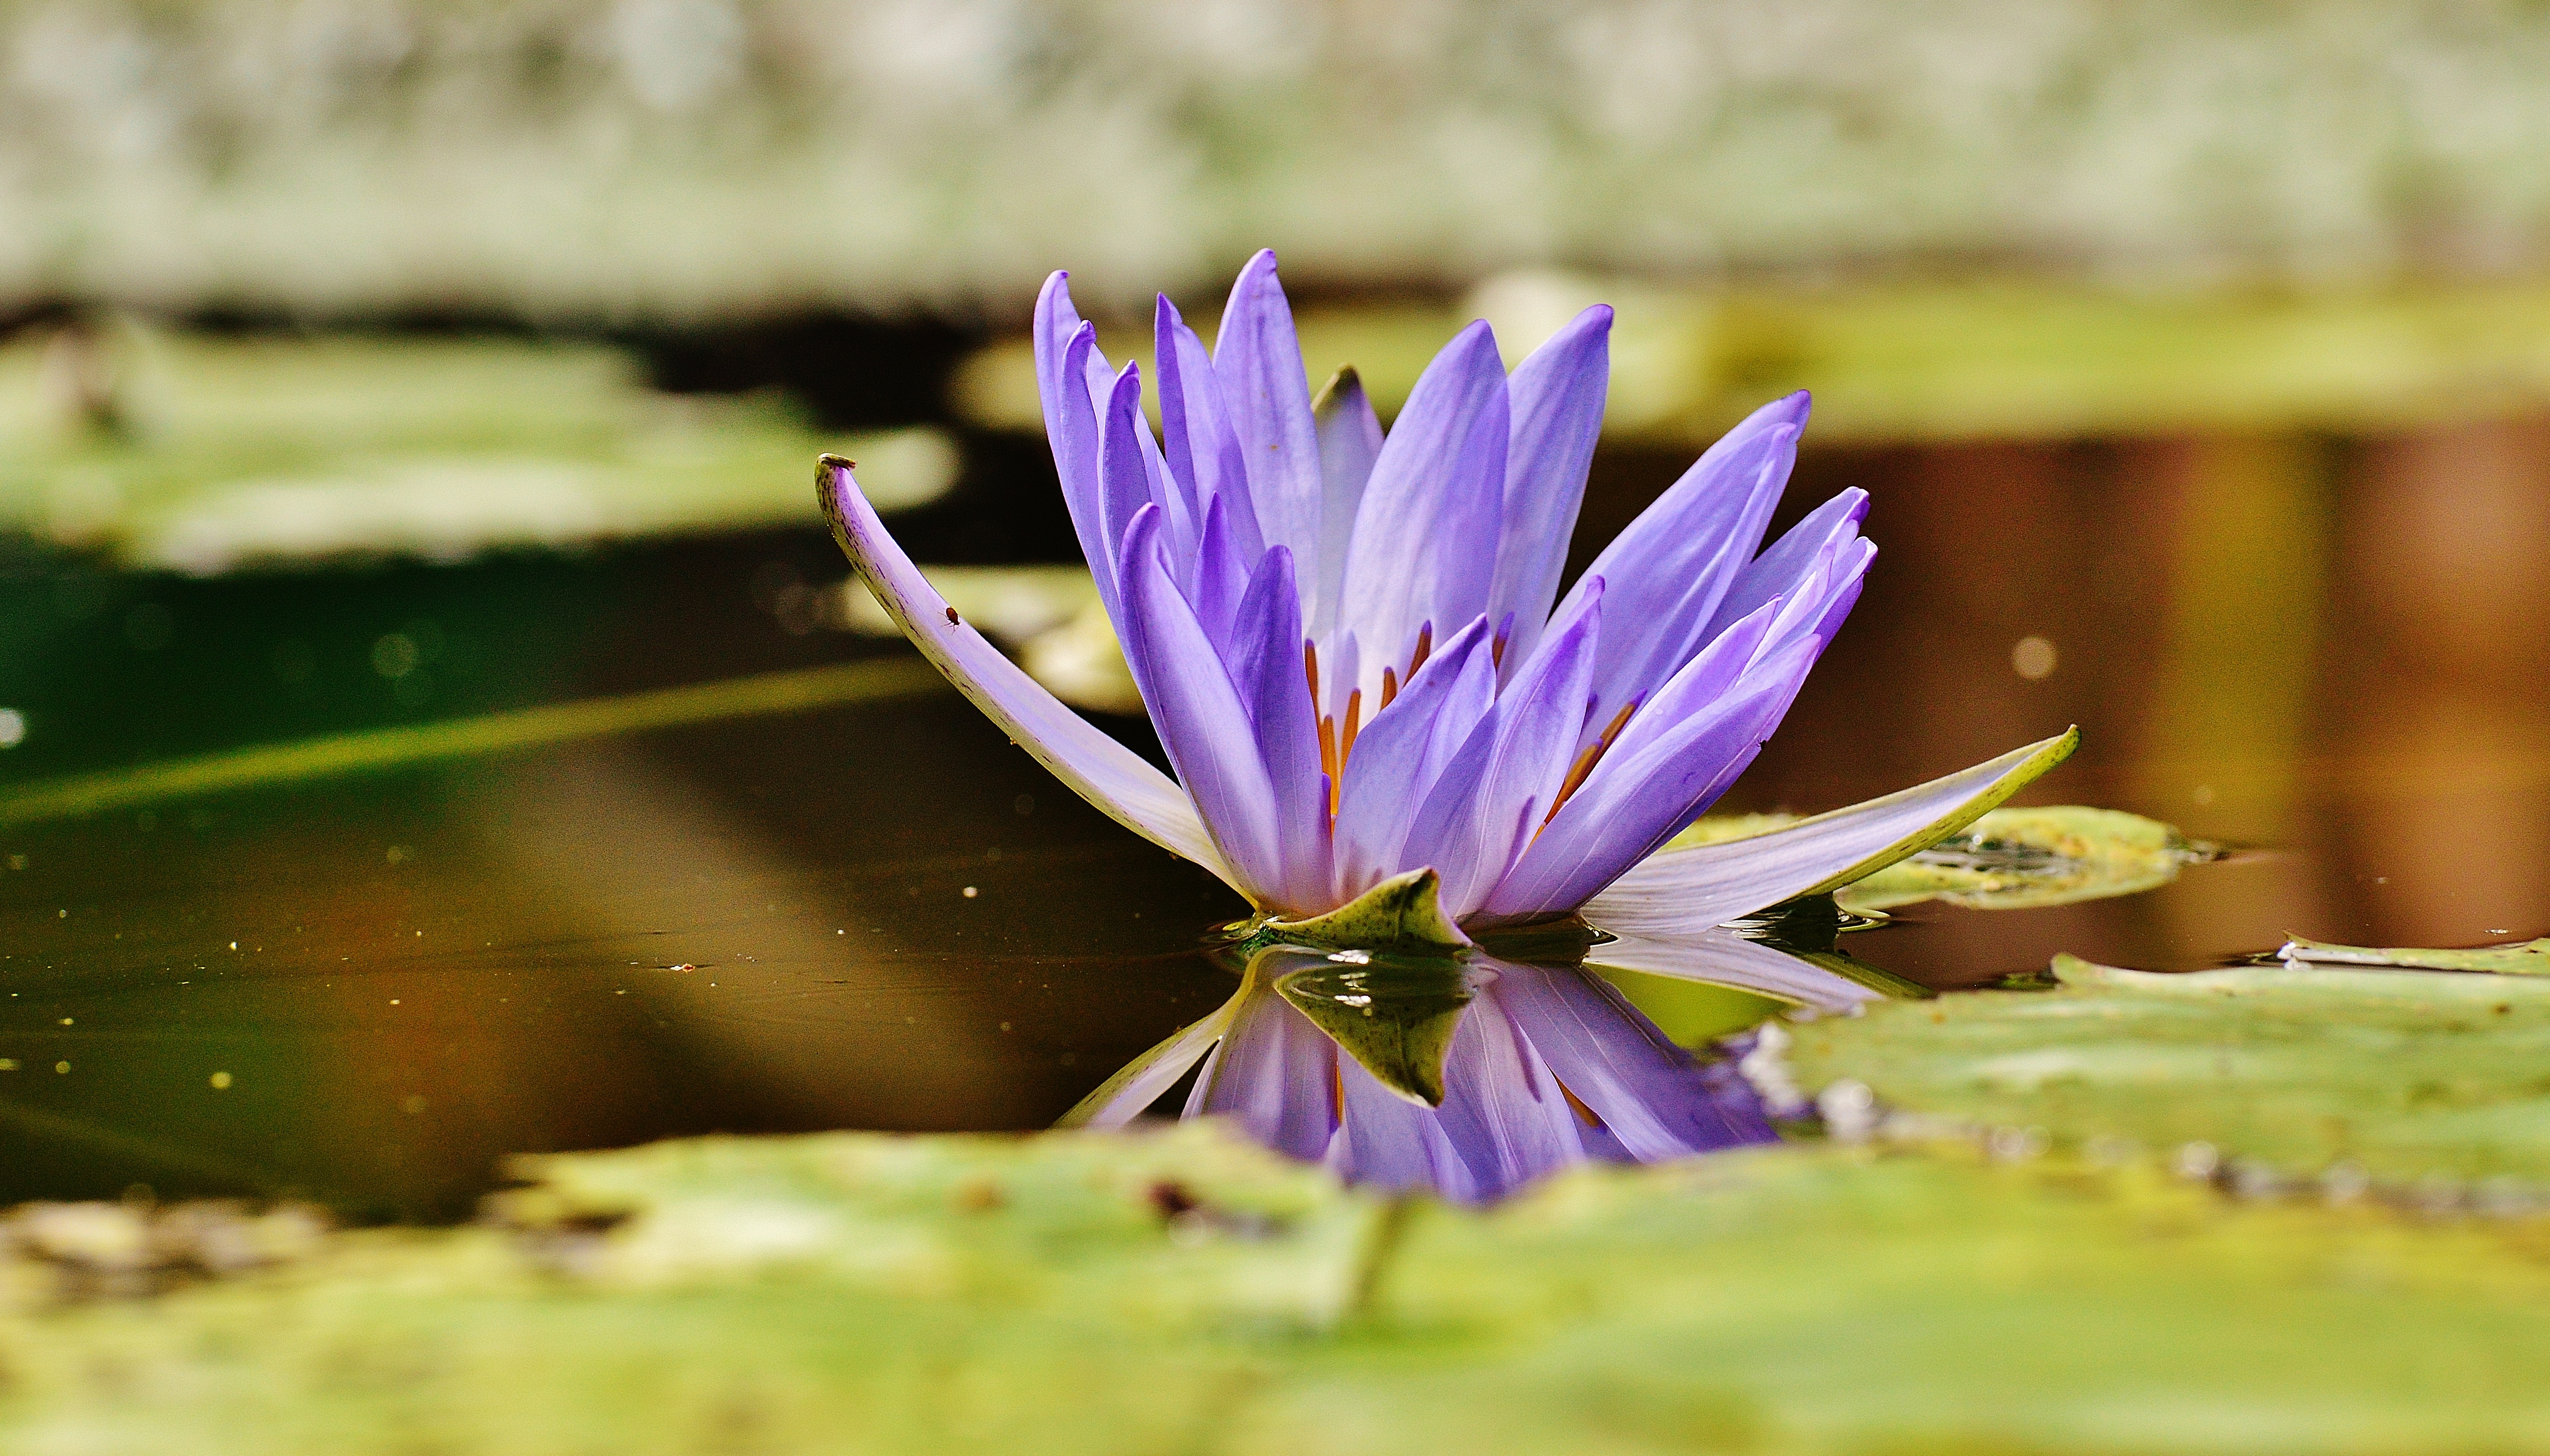
water, nature, grass, blossom, plant, photography, meadow, sunlight, leaf, flower, petal, bloom, daisy, pond, green, produce, botany, yellow, aquatic plant, flora, water lily, wildflower, close up, bud, nuphar, macro photography, lake rose, plant stem